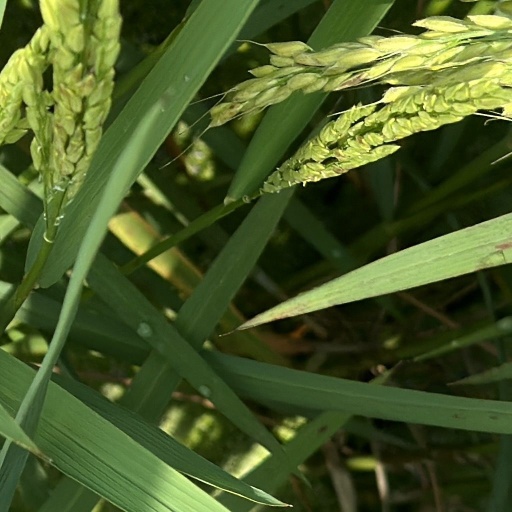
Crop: rice